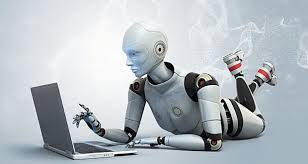
Nataal bii nag moom ab robot moo ci nekk. Robot bi nag moom mi ngi tiim benn nosukaay, maanaam ordinatéer. Moom nag mi ngi sol ay dàlli batã yu am lu xonq am lu weex.